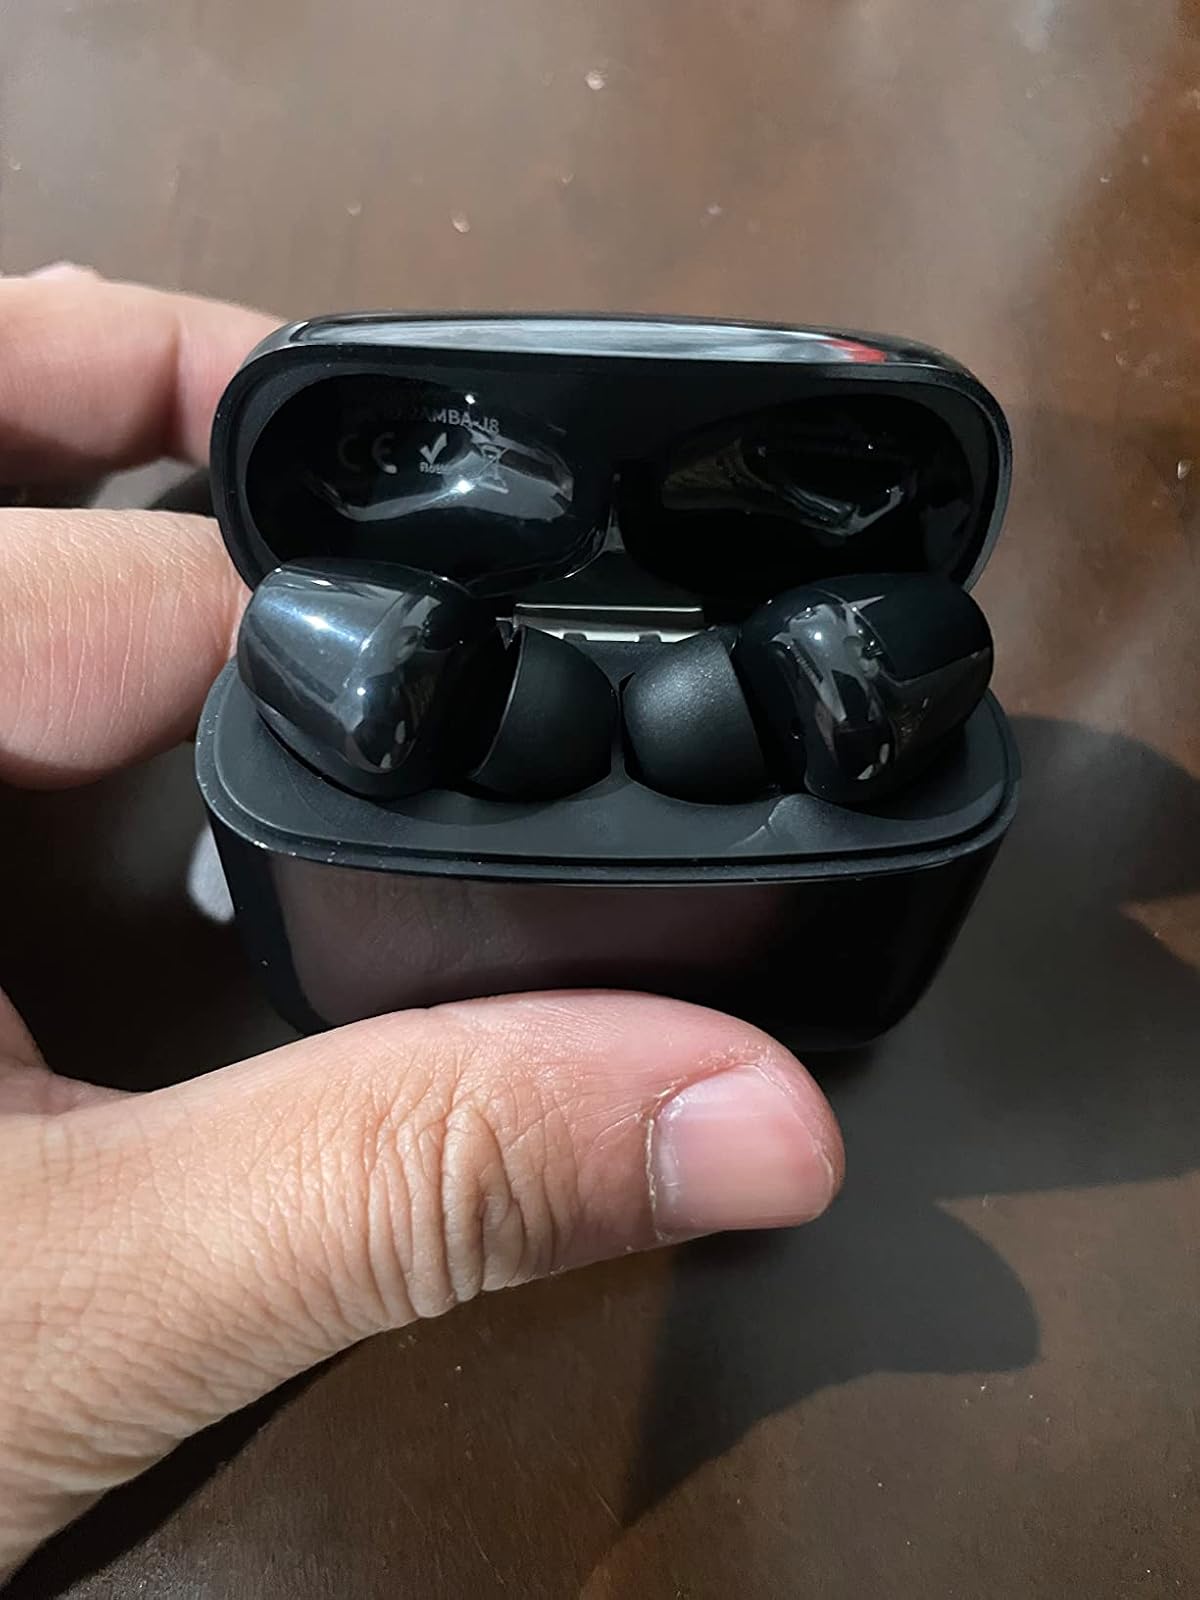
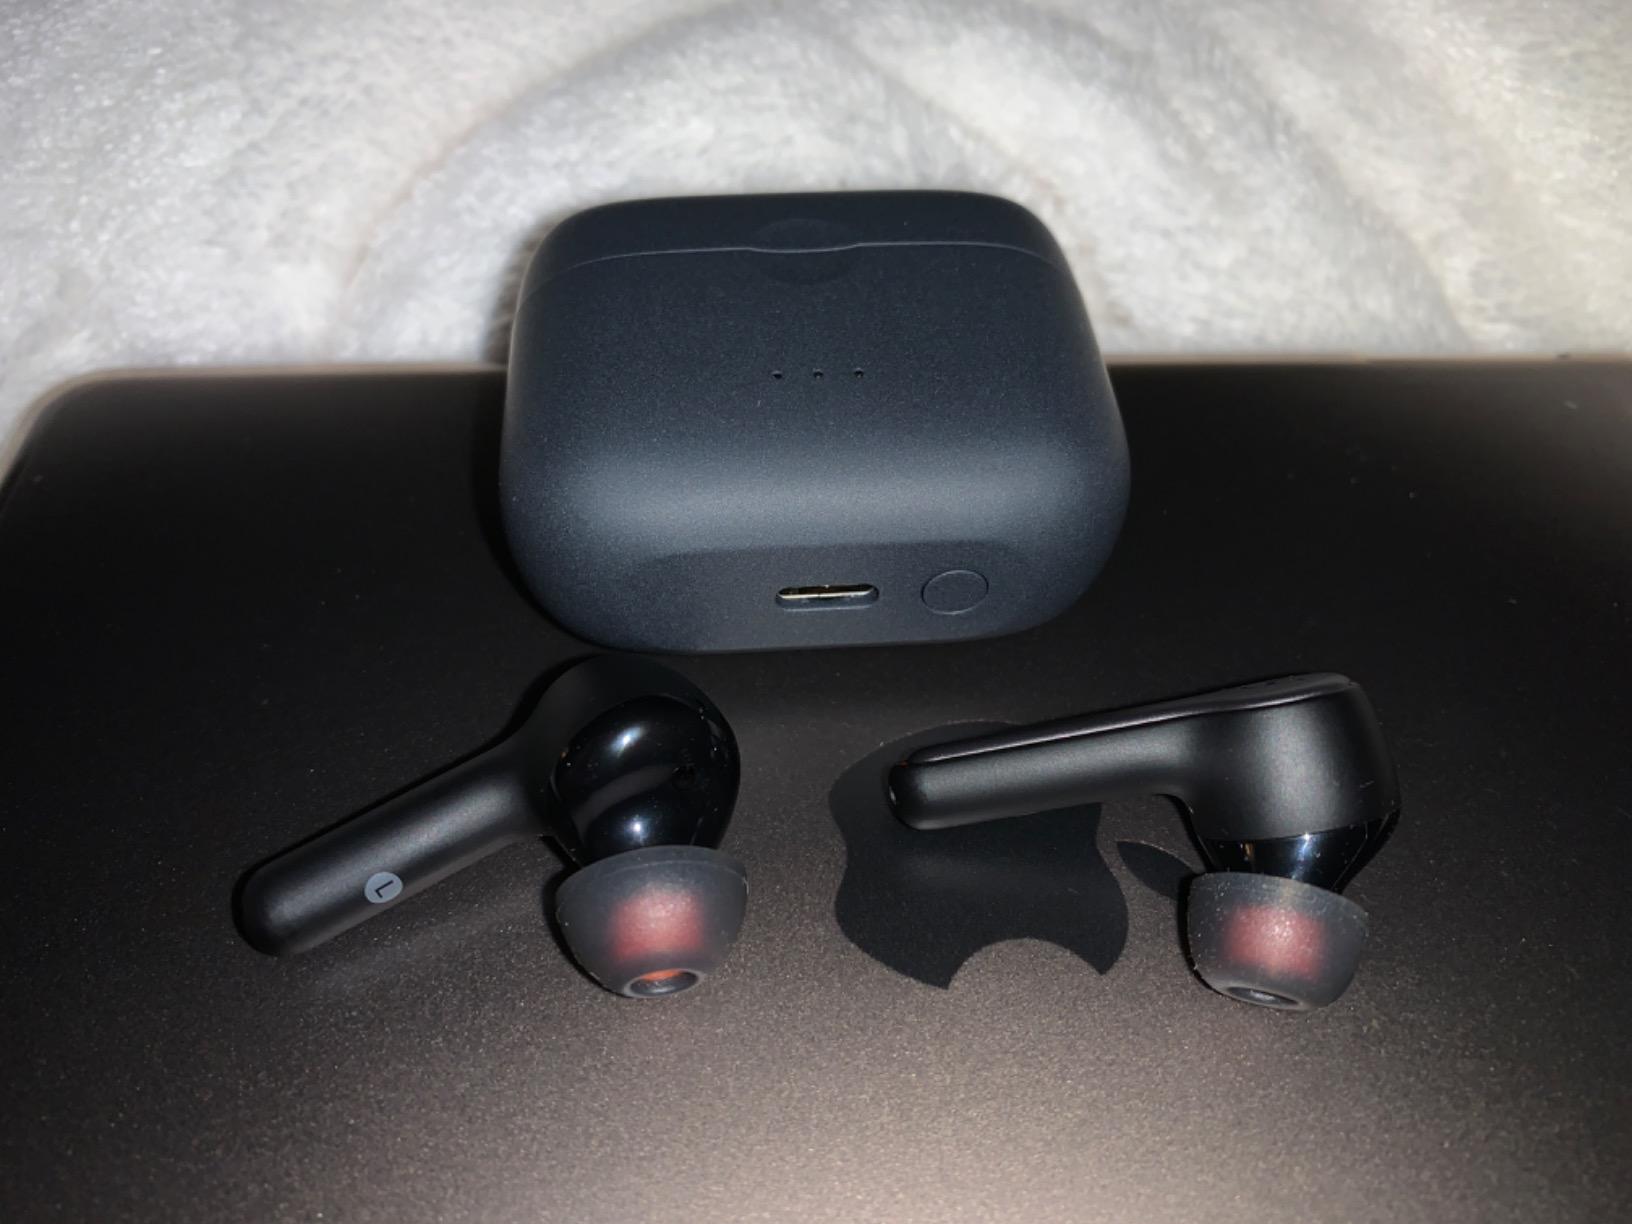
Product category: earbuds
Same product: no